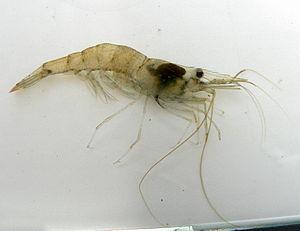
Le genre Palaemonetes regroupe plusieurs espèces de crevettes.